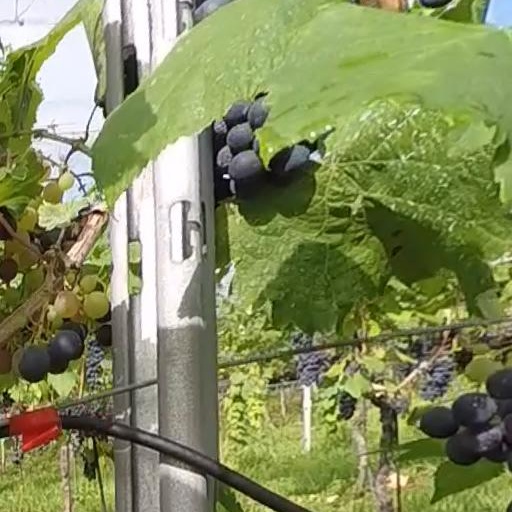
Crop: grape